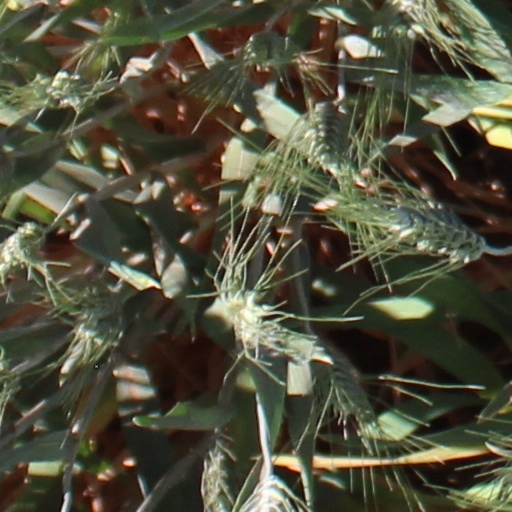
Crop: wheat